Birkerød

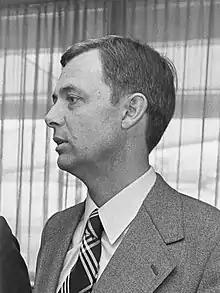
Erling Brøndum, 1974

Birkerød Church is a traditional Danish parish church whose oldest parts date from the late 12th and early 13th century. The tower was built in the late 15th century, the current chancel in about 1500 and the porch in 1525. The Parish of Bistrup was disjoined from that of Birkerød in 1963 and its church was inaugurated in 1967.